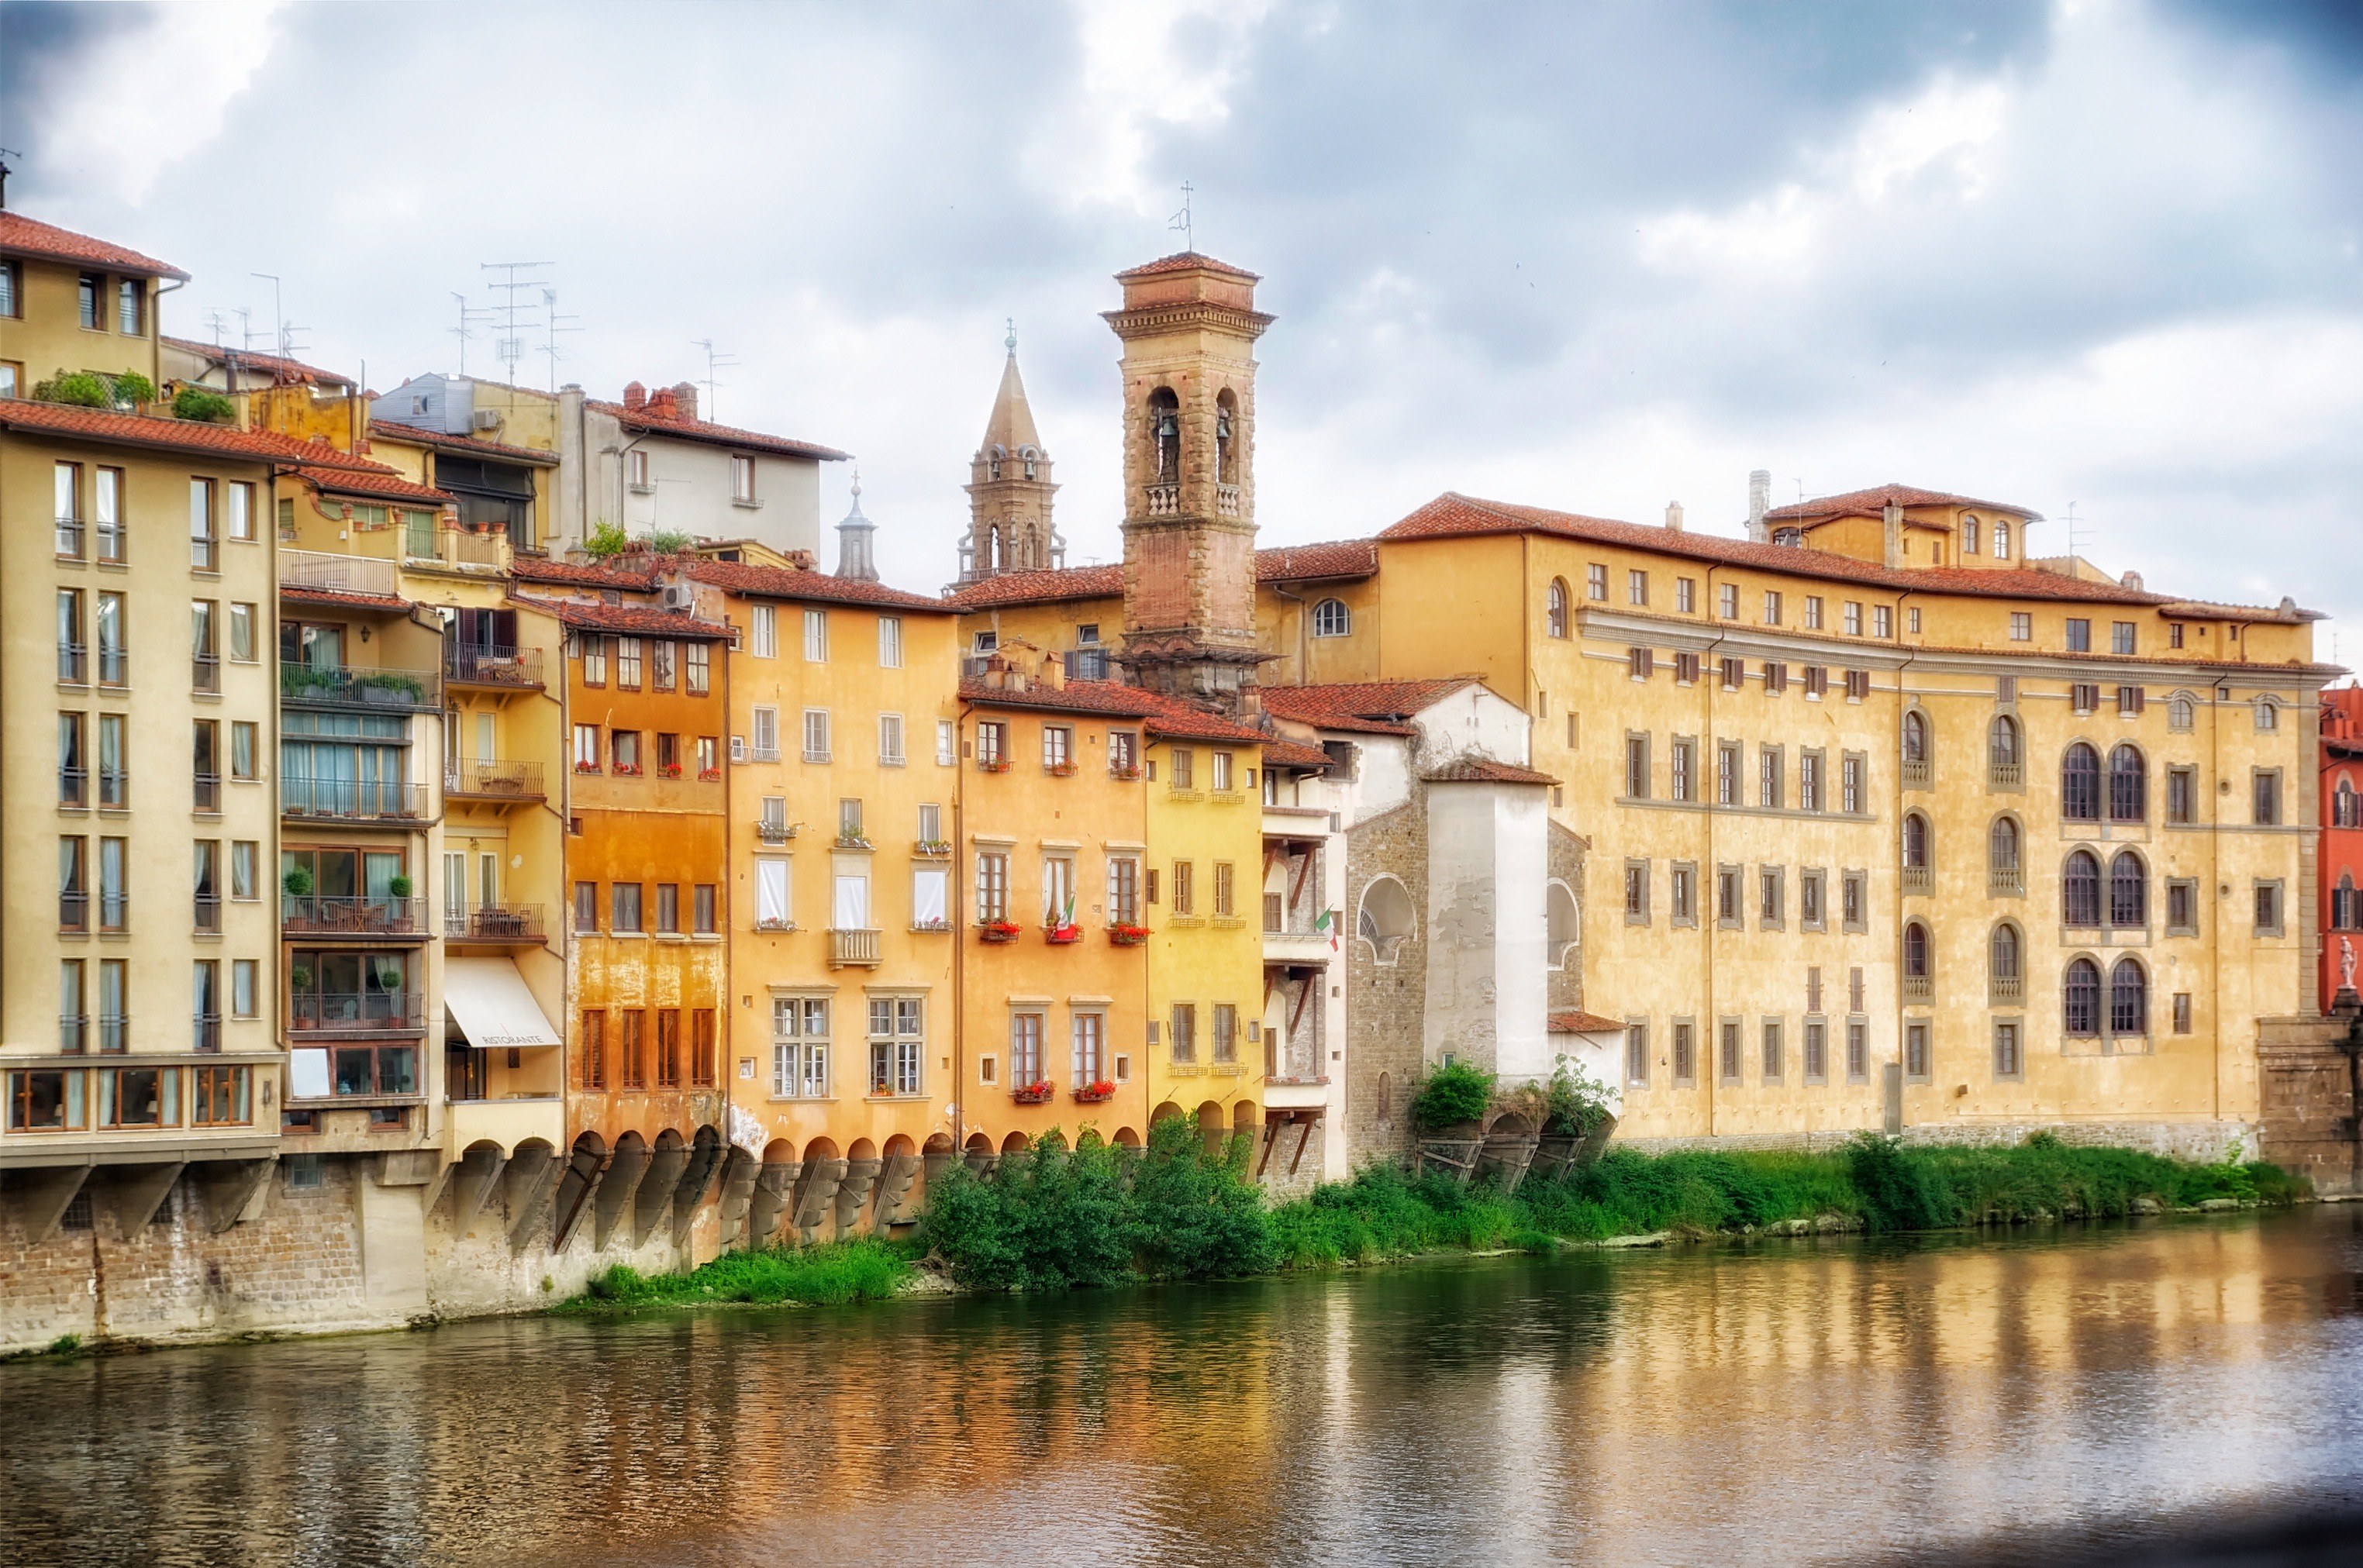
water, architecture, sky, town, palace, city, urban, river, canal, cityscape, italy, facade, property, waterway, outside, hdr, clouds, buildings, apartments, reflections, estate, florence, cities, neighbourhood, residential area, human settlement